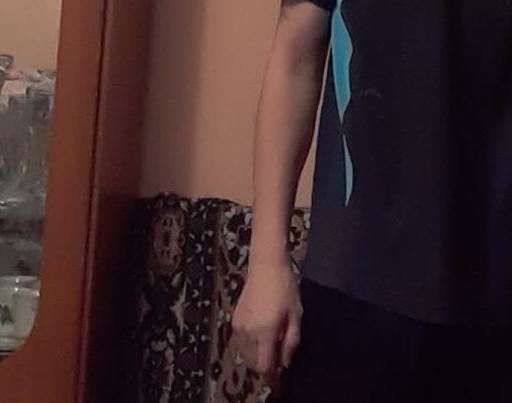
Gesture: no_gesture